Anna Lea Merritt

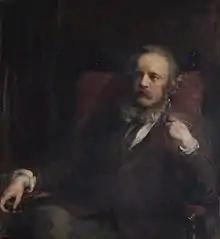
Portrait of her husband, Henry Merritt, 1877

In 1900, Merritt wrote that she felt she had not faced much if any discrimination because of her gender, but noted the social pressures which could inhibit a female artist's career, concluding: